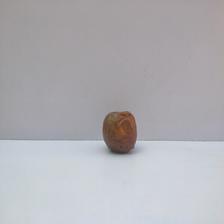
Size: Spoiled